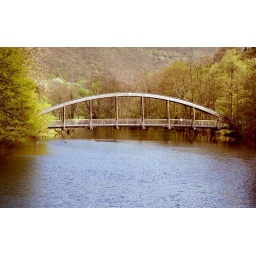
This bridge is crossing the river Rur. The Rur (don't mix up with the Ruhr) is a German river in the Eifel region.